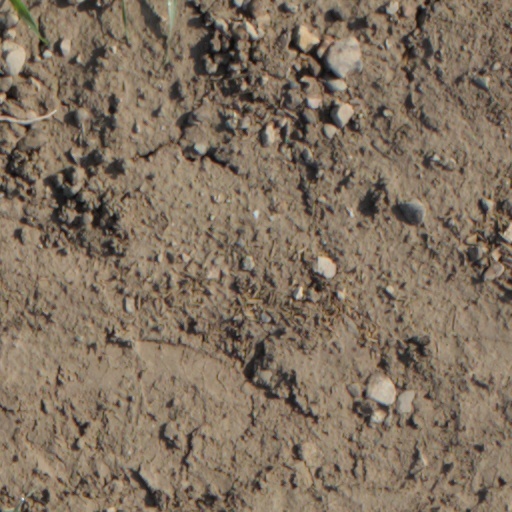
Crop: wheat